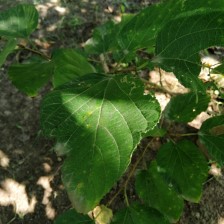
Variety: WhiteKing